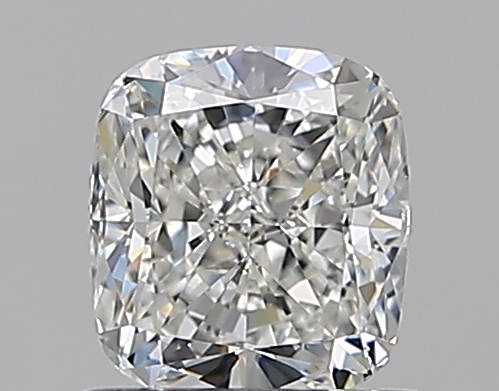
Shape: cushion
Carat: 0.8
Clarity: VS1
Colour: H
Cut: EX
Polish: EX
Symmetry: VG
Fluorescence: N
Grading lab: GIA
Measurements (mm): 5.53 x 4.96 x 3.45